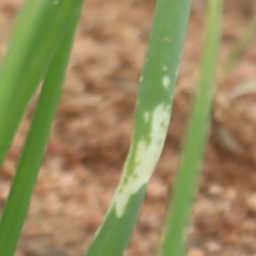
Label: Iris yellow virus